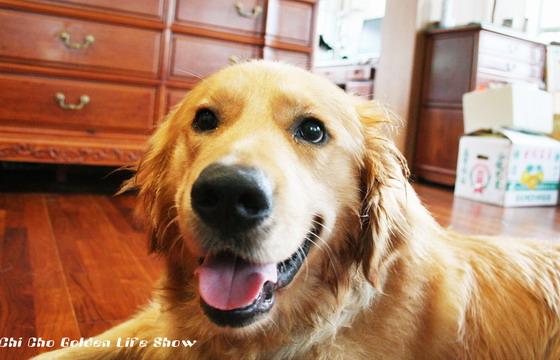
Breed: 5355-n000126-golden_retriever